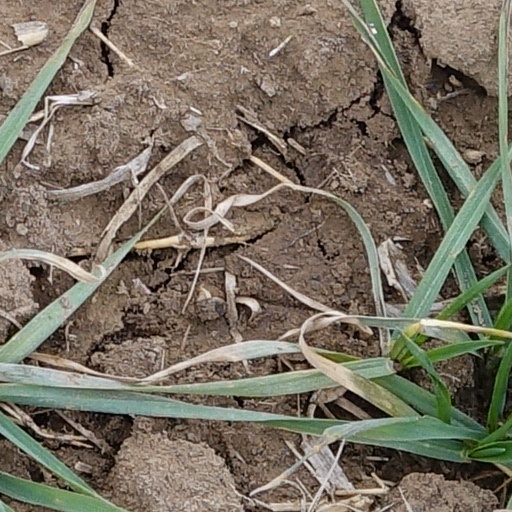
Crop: wheat